Jacob Epstein

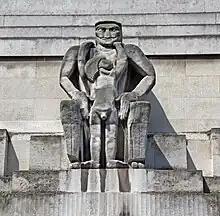
"Day", 1929

In 1922, Epstein secured a commission from the Royal Society for the Protection of Birds, RSPB, for a memorial in Hyde Park, London to the author and naturalist W. H. Hudson. By early 1923, he had produced a model of Hudson beside a tree, looking at a bird. The RSPB approved the design but the park authorities objected and requested a new design. Epstein's new design focused on the character, Rima, from Hudson's novel "Green Mansions" and, after submitting numerous treatments of the figure, a final design was approved in February 1924. When Prime Minister Stanley Baldwin unveiled the memorial on 19 May 1925, there were gasps of horror at the sight of the bare-breasted figure Epstein had created. Arthur Conan Doyle organised a petition to have the memorial removed.